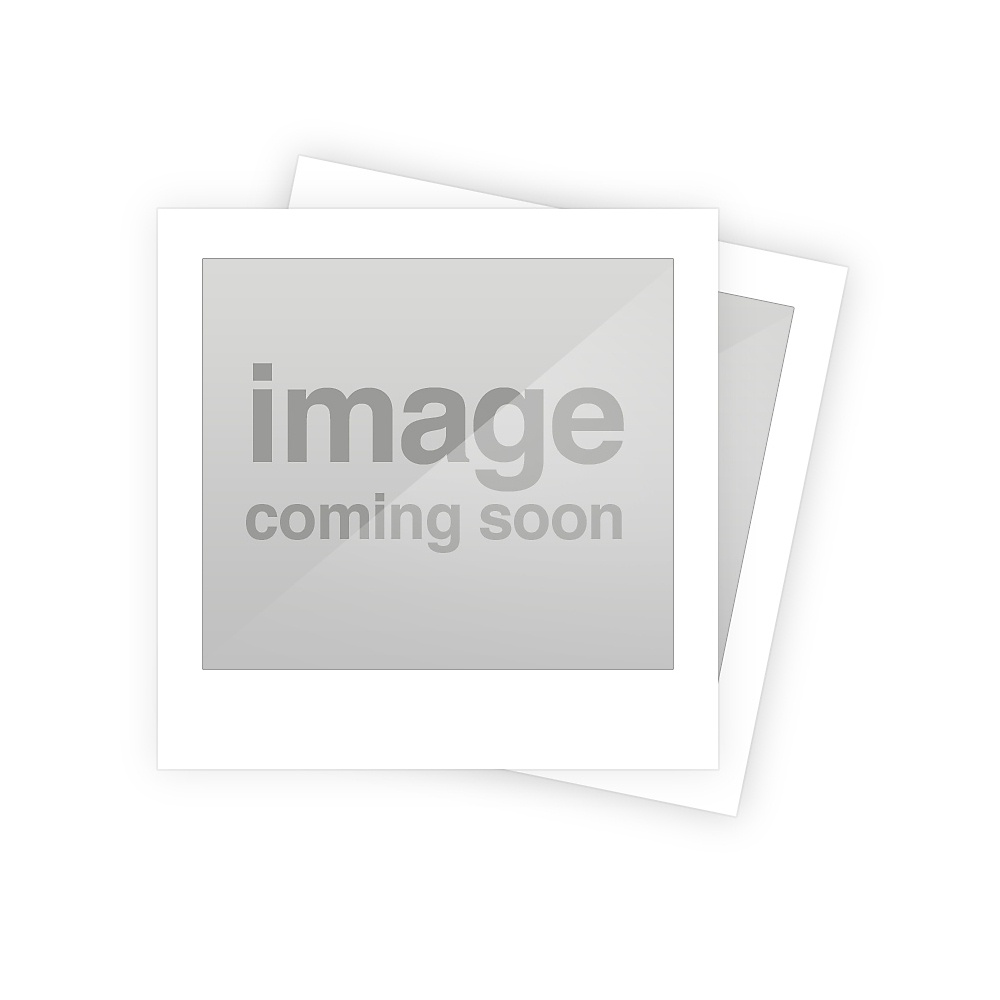
TORK CRAFT BEARING KIT FOR ARMATURE (30/32) MOTOR SERVICE KIT TCMD0068HD-SK09
BEARING KIT FOR ARMATURE (30/32) MOTOR SERVICE KIT TCMD0068HD-SK09Power Tools > Electric > Drills > Spare Parts
Brand: Vermontsales
Category: Hardware > Power & Electrical Supplies > Armatures, Rotors & Stators